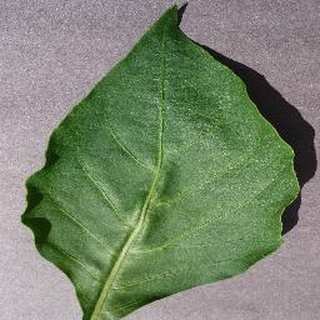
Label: healthy_bell_pepper